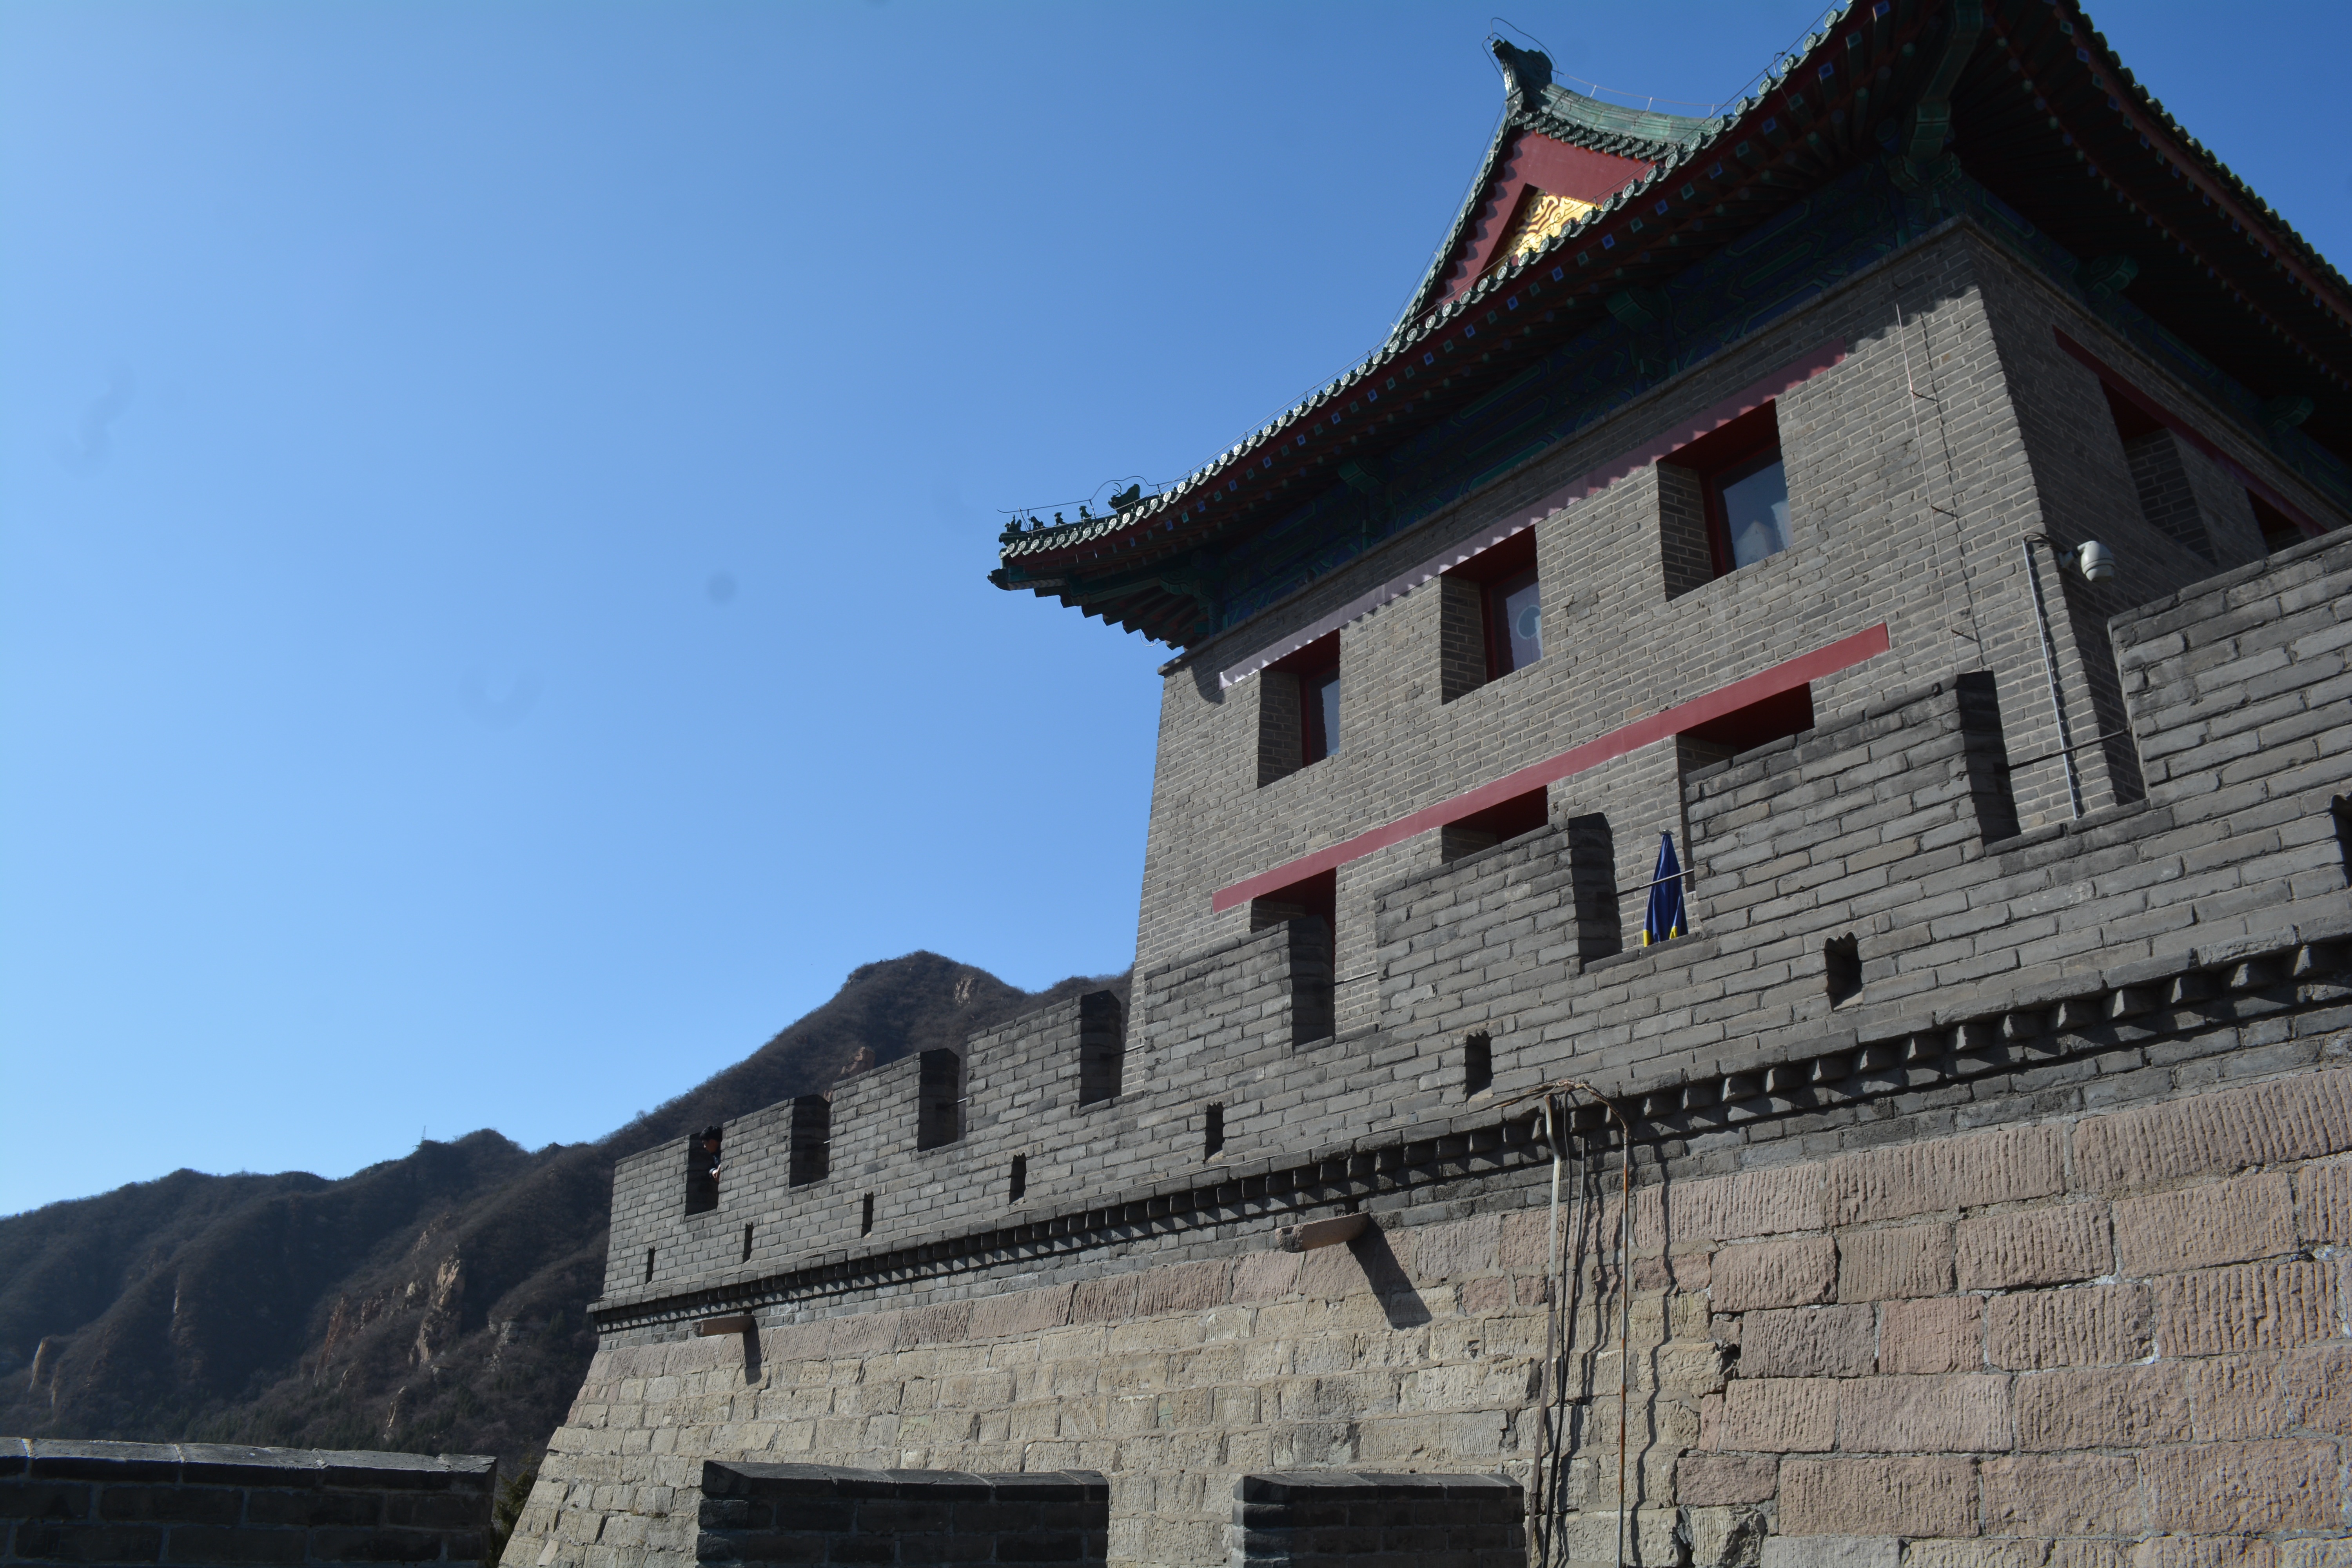
architecture, house, roof, building, chateau, wall, tower, castle, facade, monastery